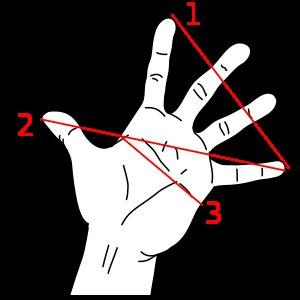
Le mot pige désigne une longueur arbitraire, prise comme référence. Pour les jardiniers, c'est une petite branche transformée en instrument de mesure qu'on utilise pour planter de façon régulière.